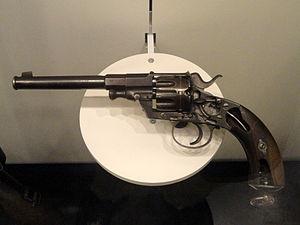
Le Reichsrevolver M.79, ou Commission Revolver, est le seul revolver à avoir été adopté par l’armée allemande. Il en existe deux versions : le 1879 et le 1883. Le Reichsrevolver a été remplacé en 1908 par le Luger P08.